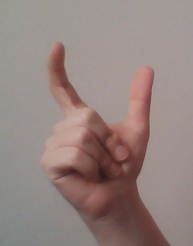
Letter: nun